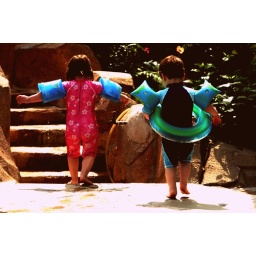
Running over hot ground to the cool water of the slide